Complexity index

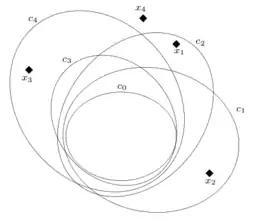
A schematic outlook of outer sentineling functionality

With reference to the picture on the right, formula_45 is a candidate frontier of formula_46 against formula_47. All points are in the gap between a formula_48 and formula_46. They avoid inclusion of formula_50 in formula_51, provided that these points are not used by the latter for sentineling itself against other concepts. "Vice versa" we expect that formula_37 uses formula_53 and formula_54 as its own sentinels, formula_38 uses formula_56 and formula_54 and formula_58 uses formula_53 and formula_56 analogously. Point formula_61 is not allowed as a formula_46 sentry point since, like any diplomatic seat, it should be located outside all other concepts just to ensure that it is not occupied in case of invasion by formula_46.